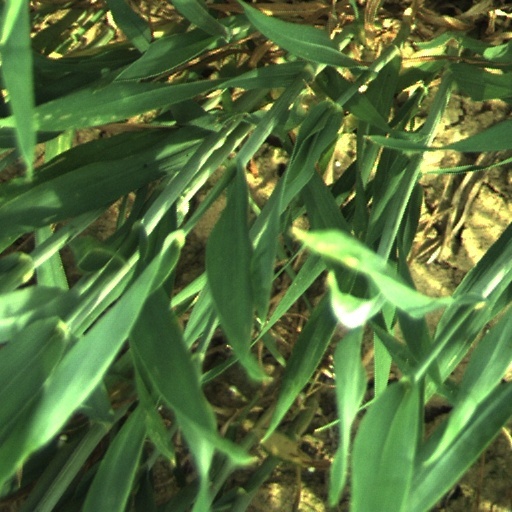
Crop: wheat